Boulevard de Strasbourg

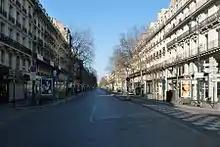
View of the Boulevard de Strasbourg

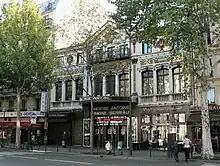
Théâtre Antoine-Simone Berriau

The Boulevard de Strasbourg is a major thoroughfare in Paris, France. Located in the 10th arrondissement, it begins at 7 Boulevard Saint-Denis and ends at 7 Rue du 8-Mai-1945. It extends the Boulevard de Sebastopol northwards, leading to the Gare de l'Est. Its length is 775 metres and it has a minimum width of 30 metres.